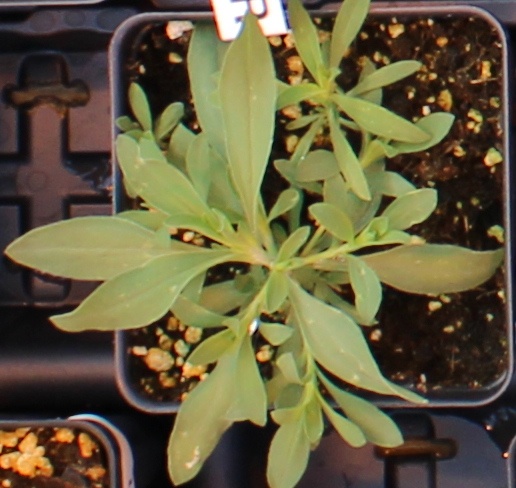
Label: Kochia